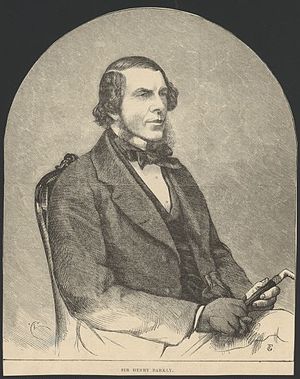
Henry Barkly
Henry Barkly var en britisk politiker og beskytter af videnskaben.